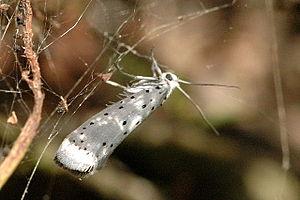
Yponomeuta padella, l'Hyponomeute du cerisier, est un petit papillon de nuit du groupe des teignes, de la famille des Yponomeutidae.